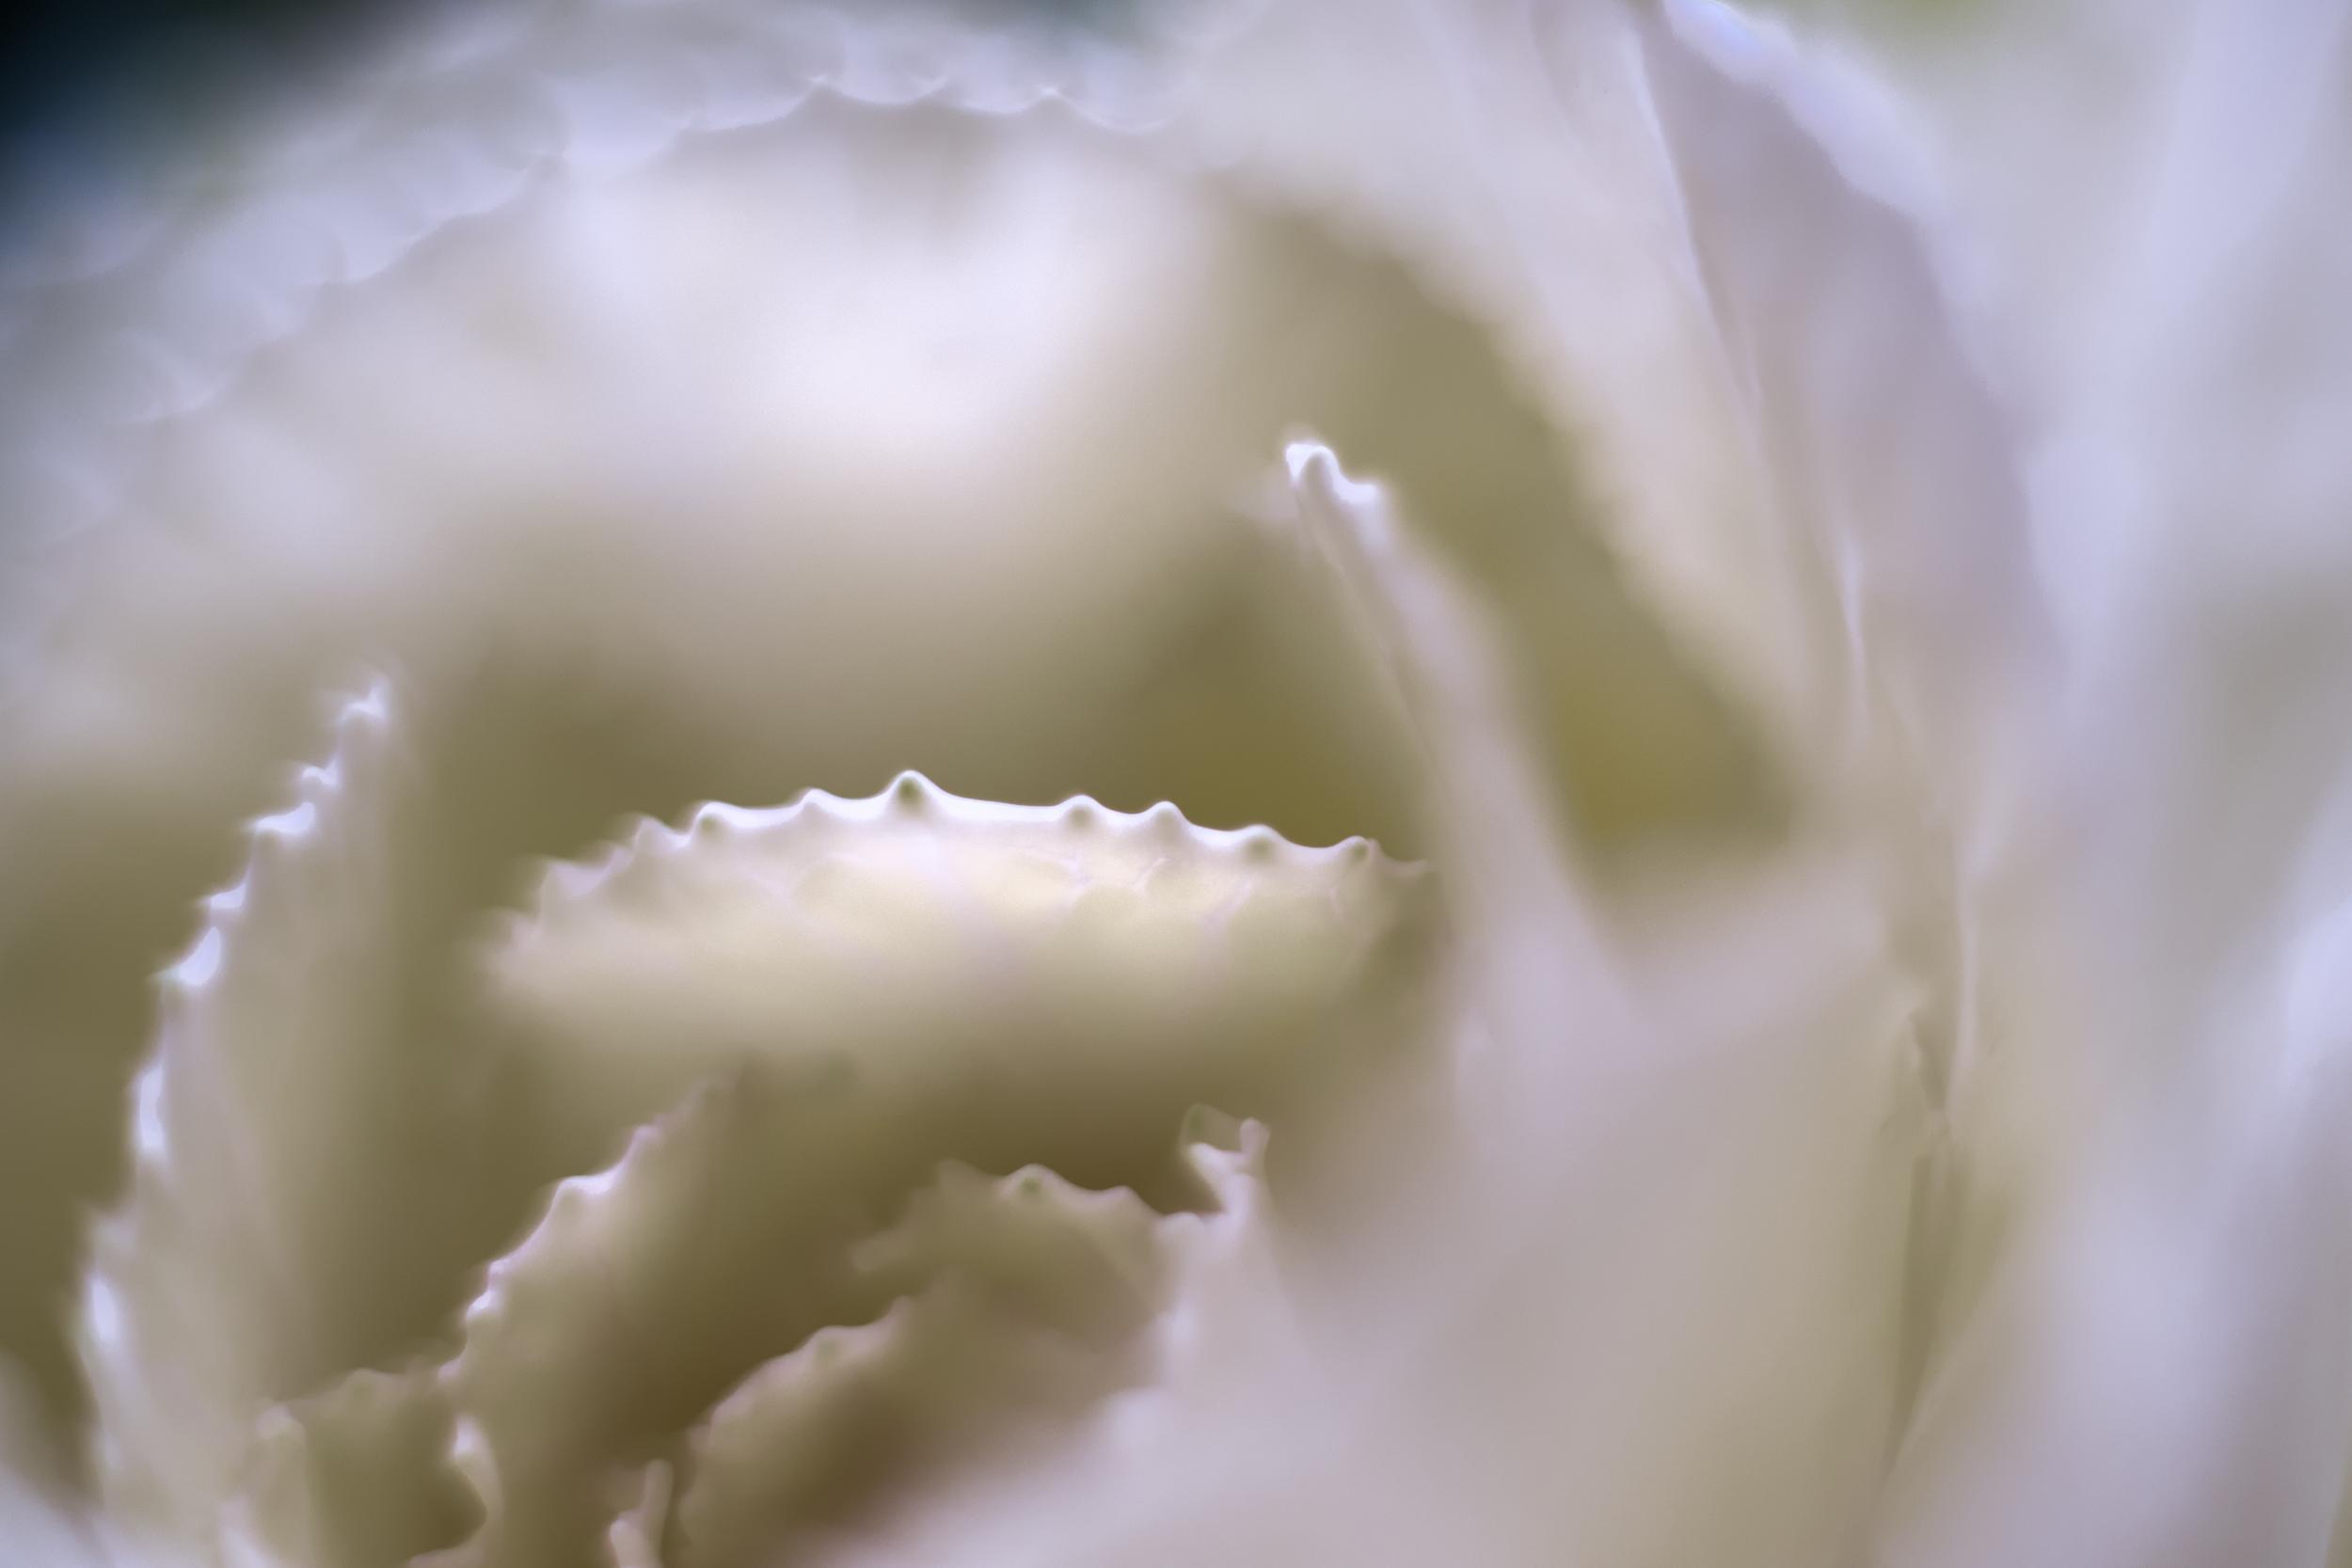
hand, nature, blossom, light, plant, white, photography, flower, petal, bloom, europe, green, color, macro, peace, serene, nikon, closeup, flora, close up, happiness, skin, fleur, blanc, passion, soft, organ, nikkor, quiet, douceur, parfum, bientre, curuyann, nikond750, plaisir, softness, scent, perfume, treasure, pleasure, macro photography